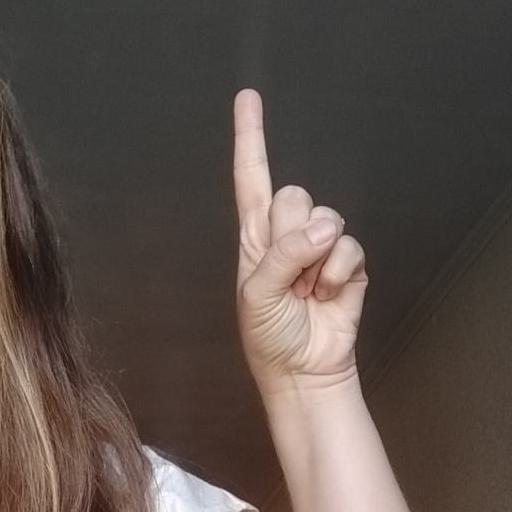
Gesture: one